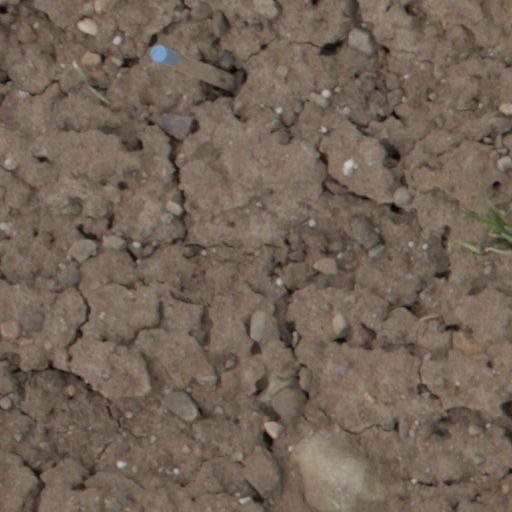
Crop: wheat